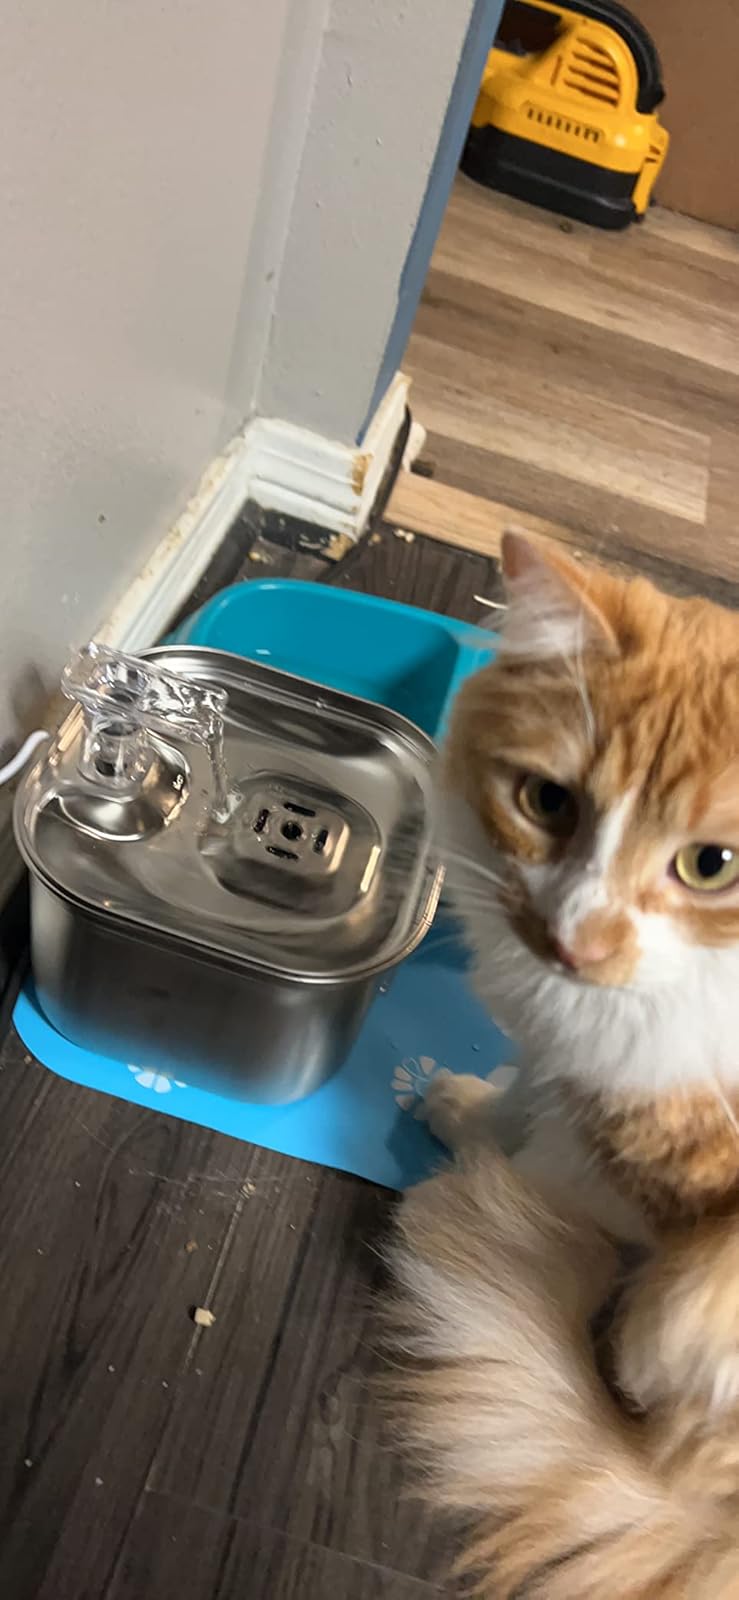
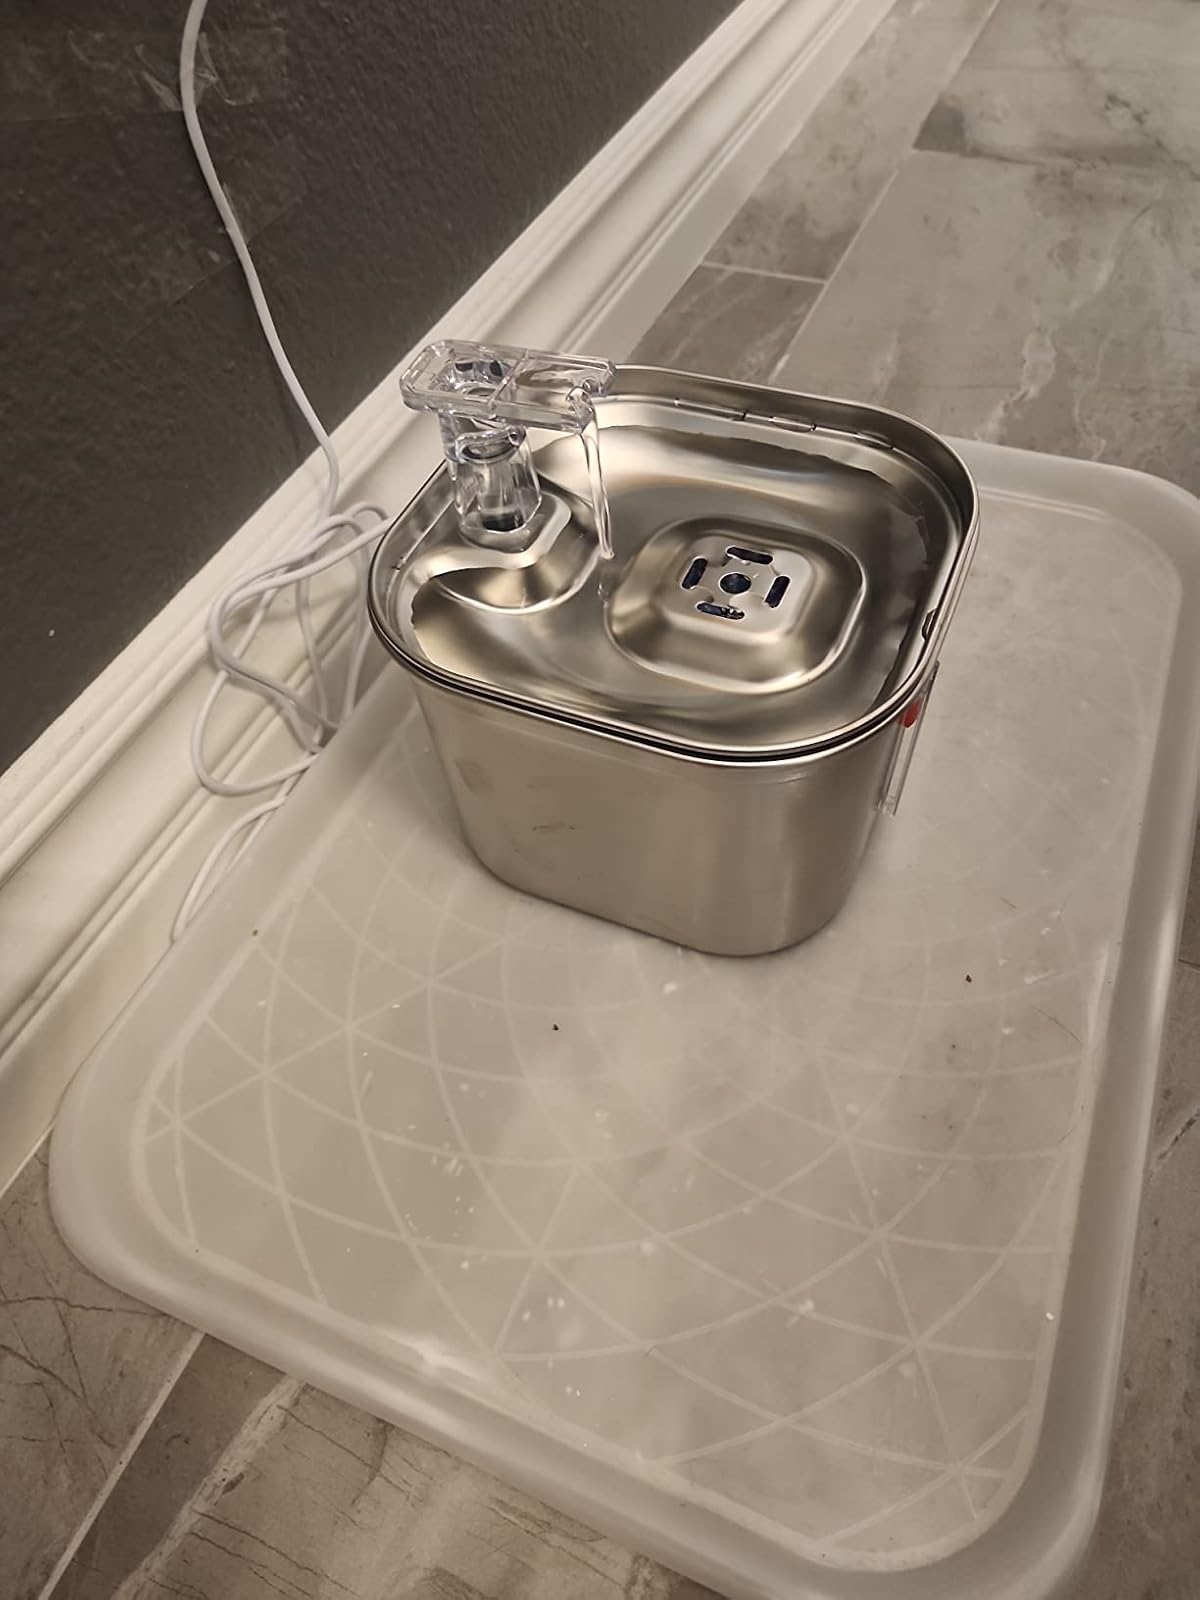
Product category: items_bowl
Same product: yes